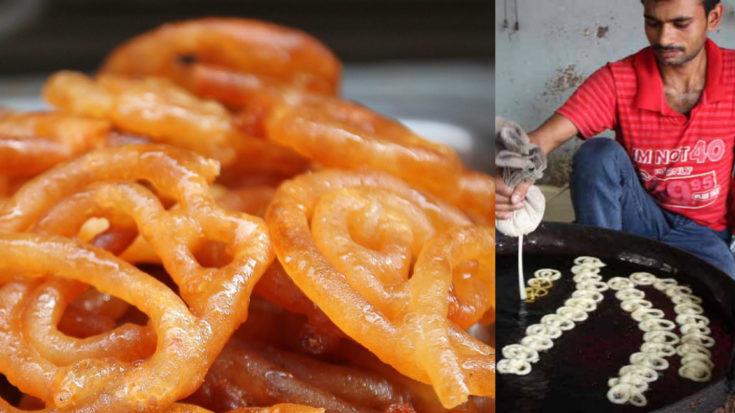
Dish: jalebi